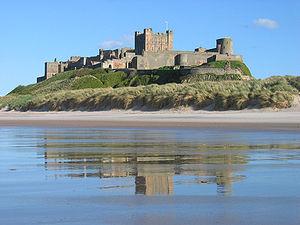
Isabelle de Vesci est une noble anglaise qui joue un rôle important au début du XIVᵉ siècle à la cour d'Édouard II et de son épouse Isabelle de France, dont elle est la dame de parage.
Le château de Bamburgh est situé dans le comté de Northumberland, en Angleterre, sur la côte de la mer du Nord, près du village de Bamburgh.